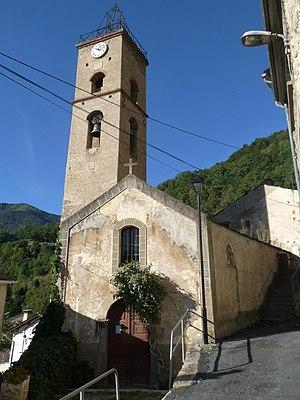
Eglise de Fontpédrouse , Pyrénées-Orientales, France
L'église Sainte-Marie de Fontpédrouse est une église située à Fontpédrouse, dans le département français des Pyrénées-Orientales.